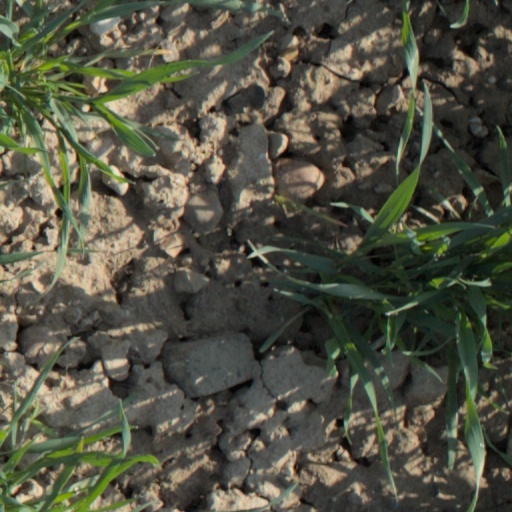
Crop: wheat